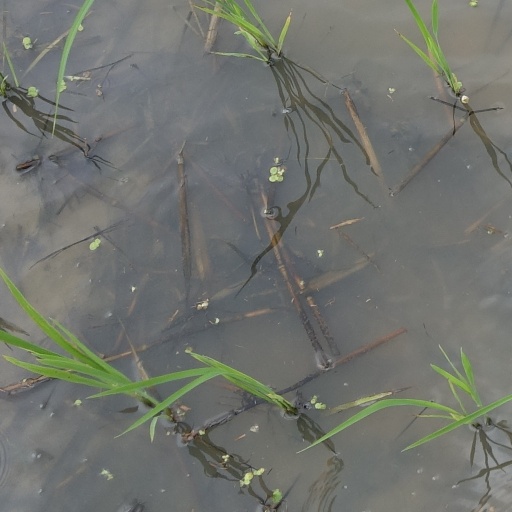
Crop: rice